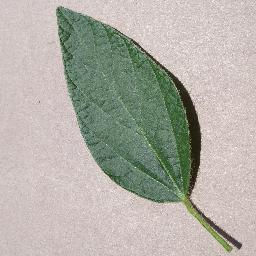
Label: Soybean___healthy